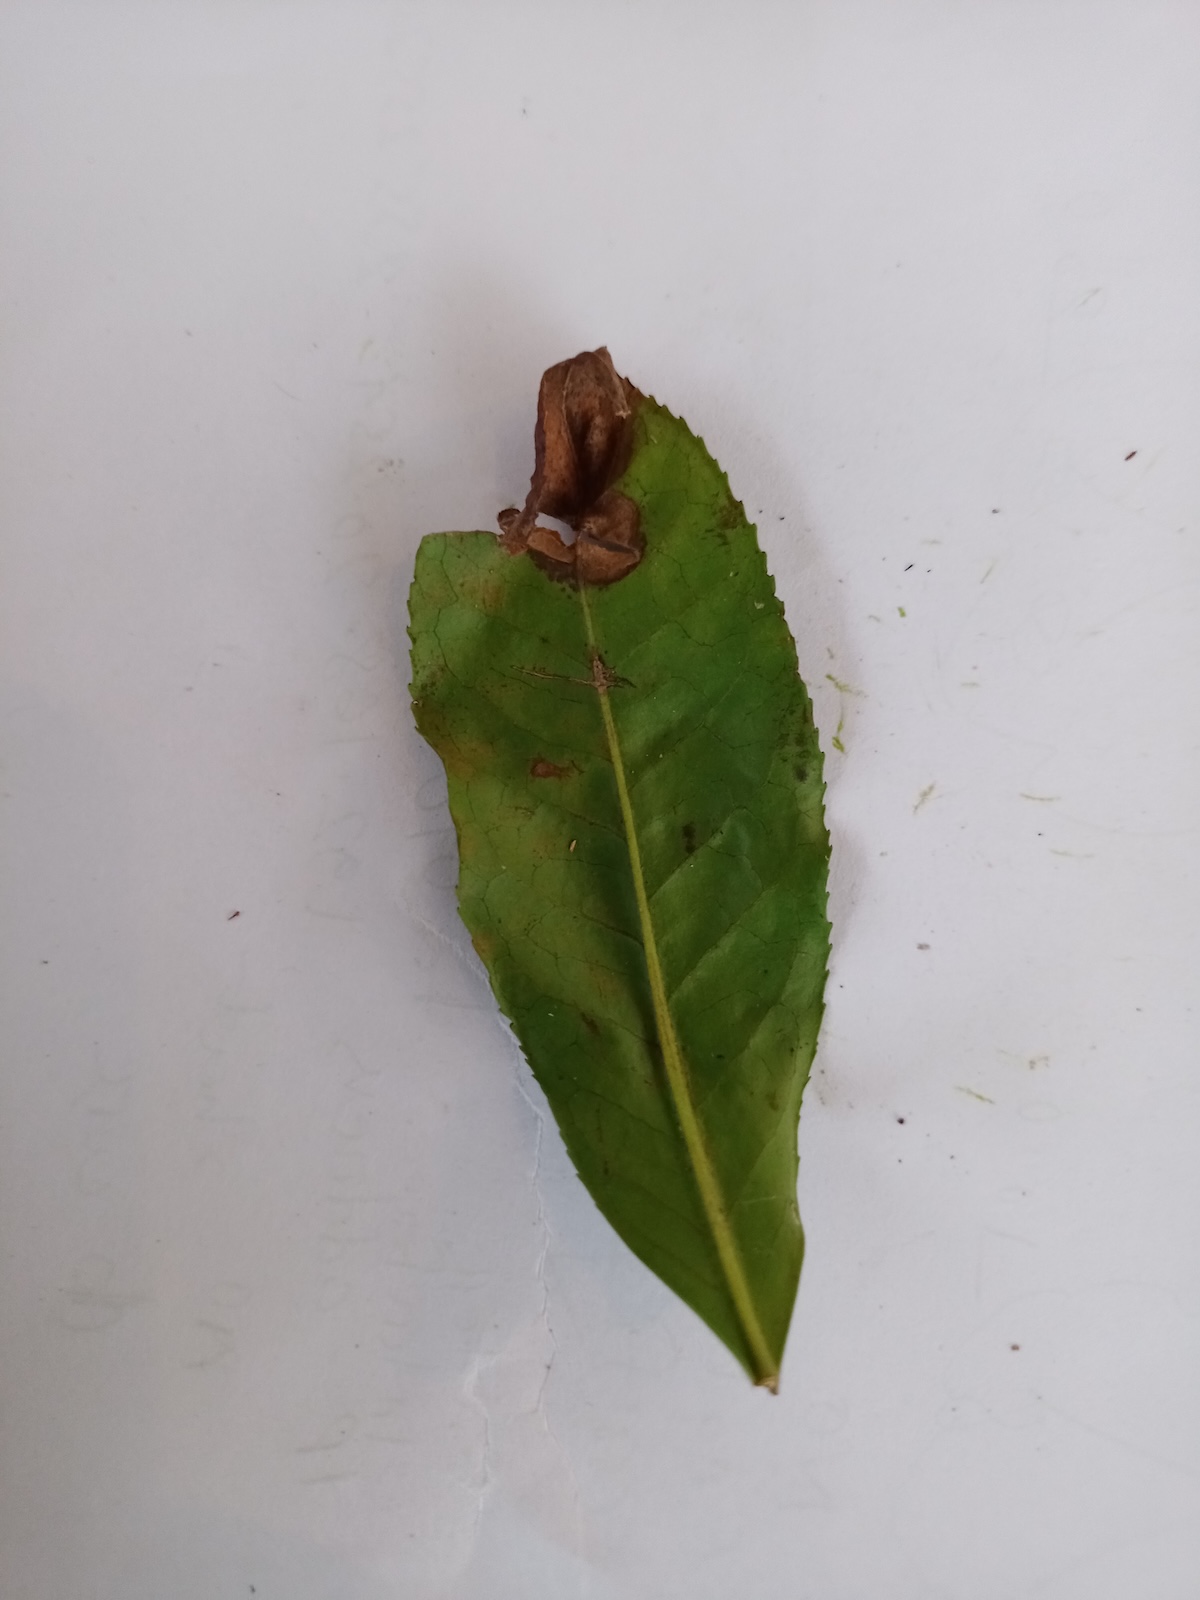
Label: Gray Blight